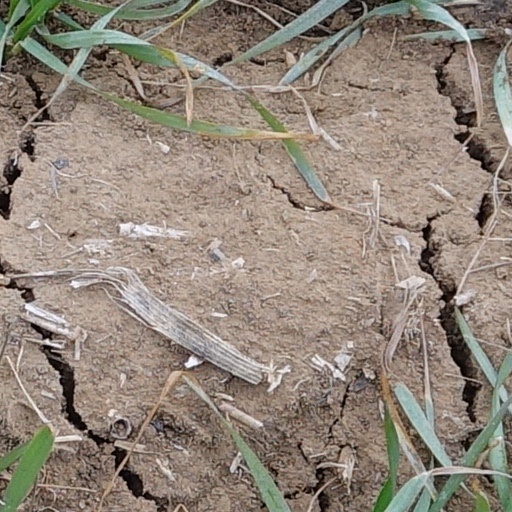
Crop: wheat